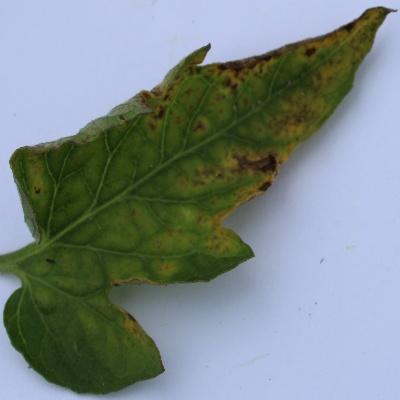
Crop: Tomato
Condition: septoria leaf spot